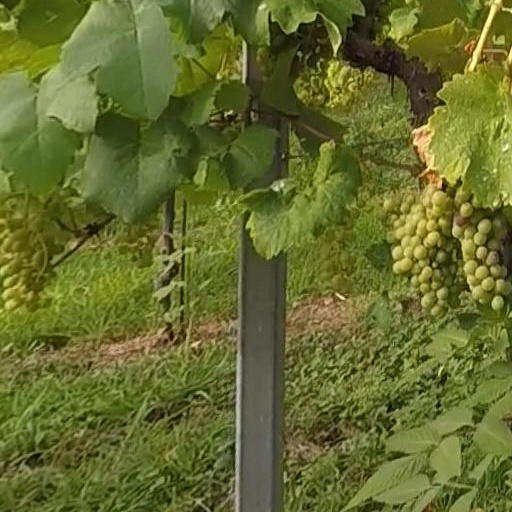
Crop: grape